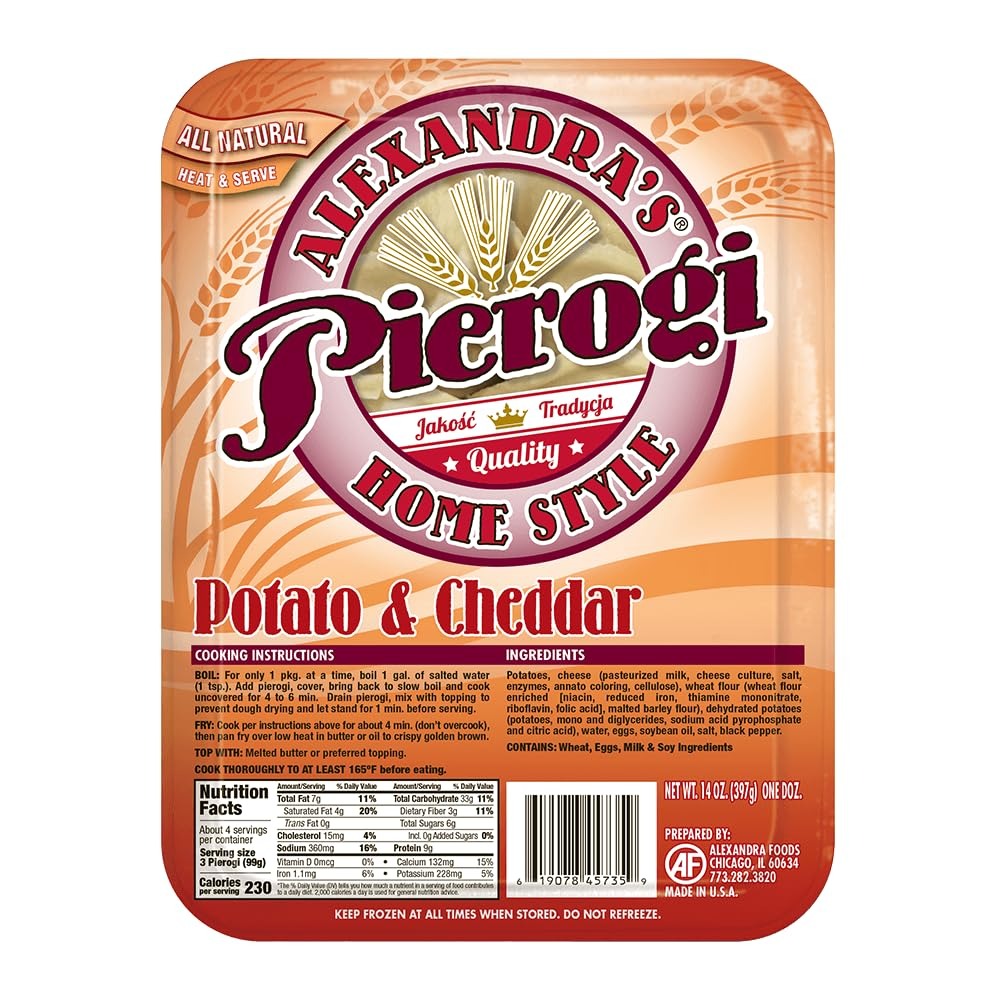
Item Name: Alexandra's Pierogis 14 oz., Pack of 6 (72 Pierogis total) (Potato & Cheddar)
Bullet Point 1: Each retail pack contains 12 pierogies.
Bullet Point 2: Each case contains 6 retail packs.
Bullet Point 3: 6 x 12= 72 pierogies total per order
Product Description: These potato pierogi are loaded with creamy aged cheddar cheese instead of the traditional Farmer’s cheese – a great variation of our classic Potato & Cheese pierogi!
Value: 14.0
Unit: Ounce

Price: 77.8